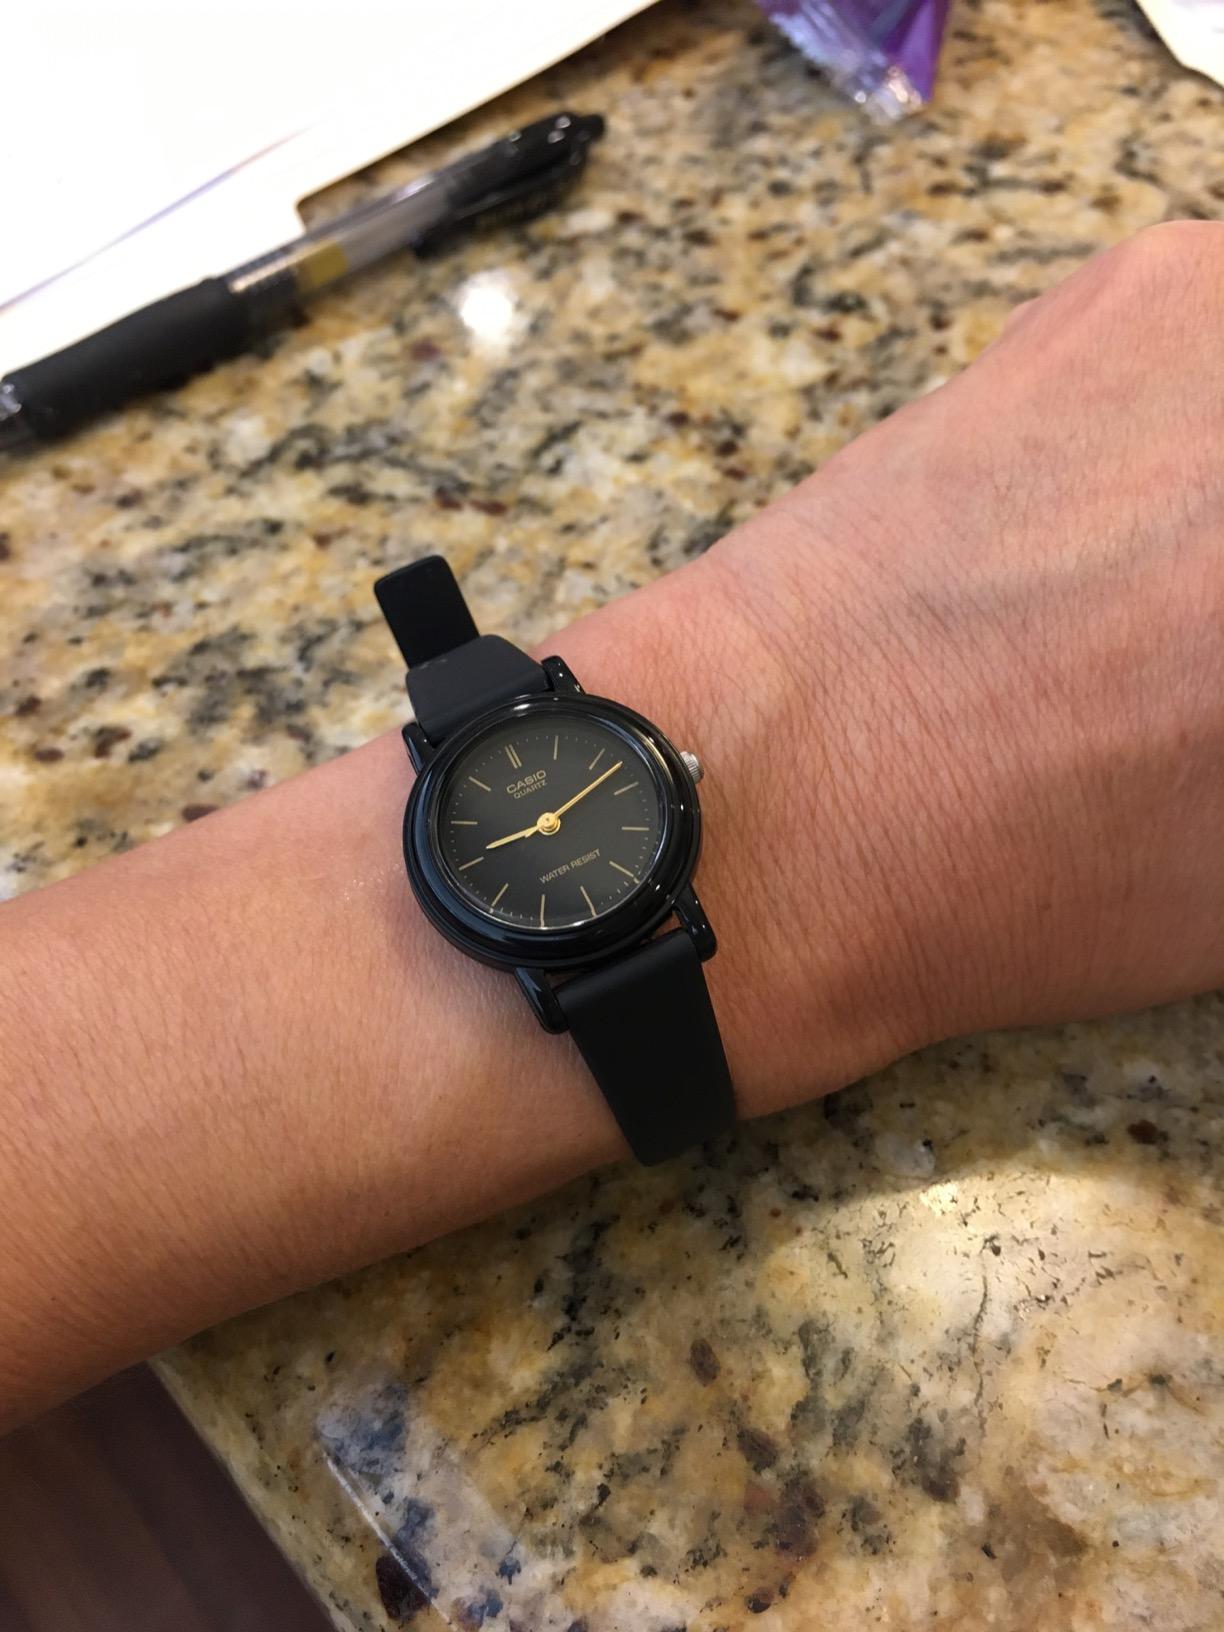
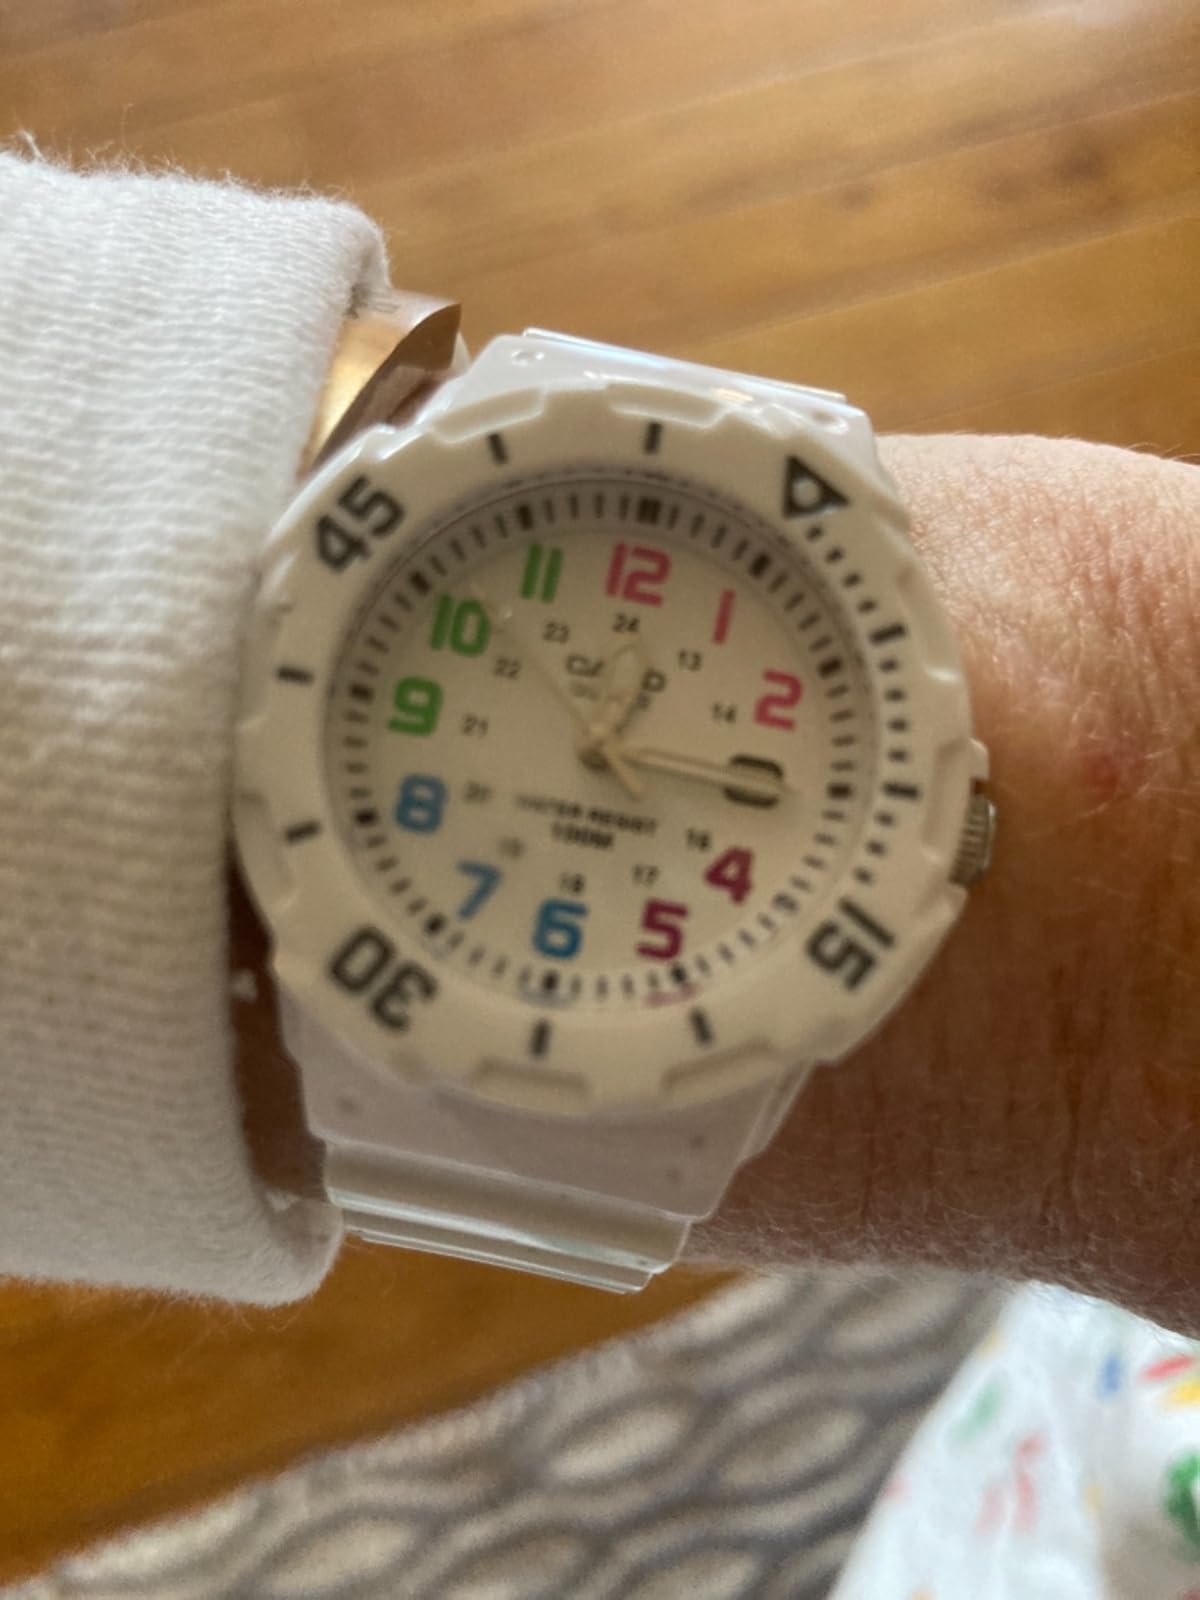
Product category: accessories_watch
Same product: no